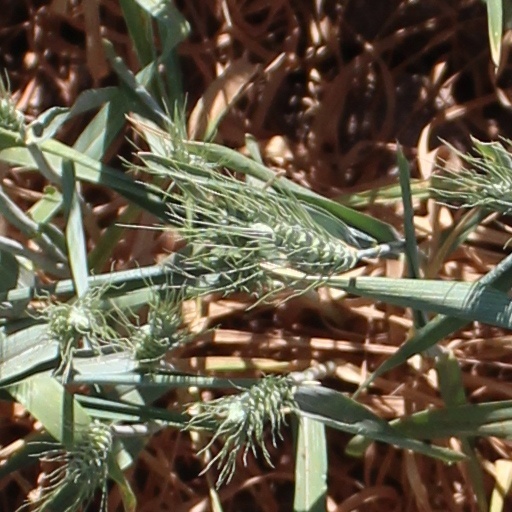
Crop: wheat